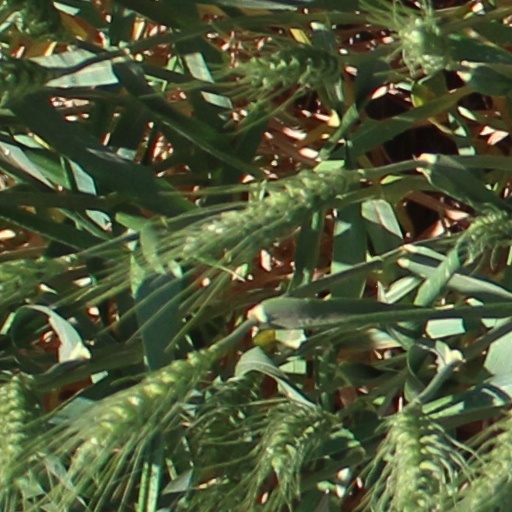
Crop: wheat